Sand table

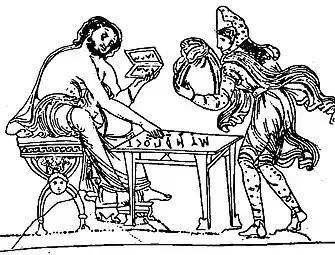
"Abax" depicted on the Darius Vase

A sand table uses constrained sand for modelling or educational purposes. The original version of a sand table may be the "abax" used by early Greek students. In the modern era, one common use for a sand table is to make terrain models for military planning and wargaming.